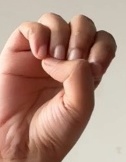
ASL sign: E